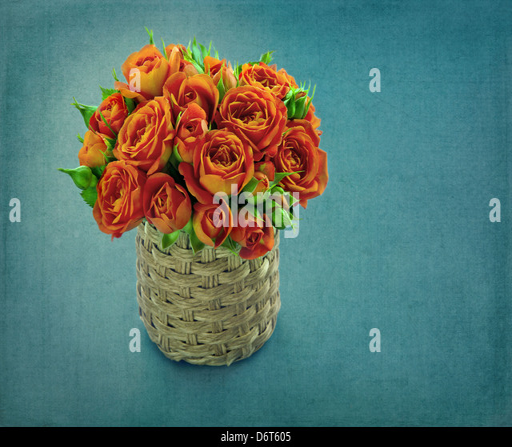
bouquet of orange roses on a blue vintage shabby chic background with copy space